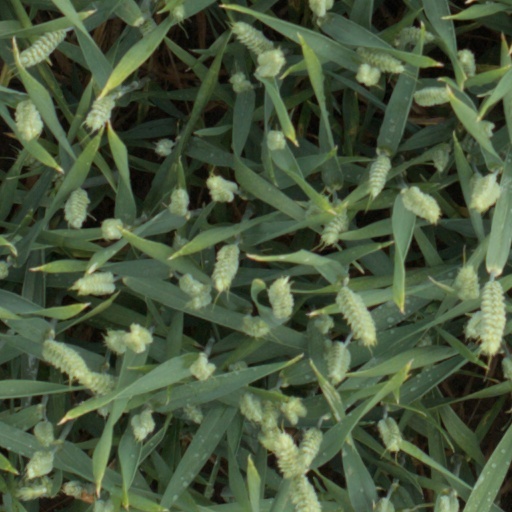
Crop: wheat